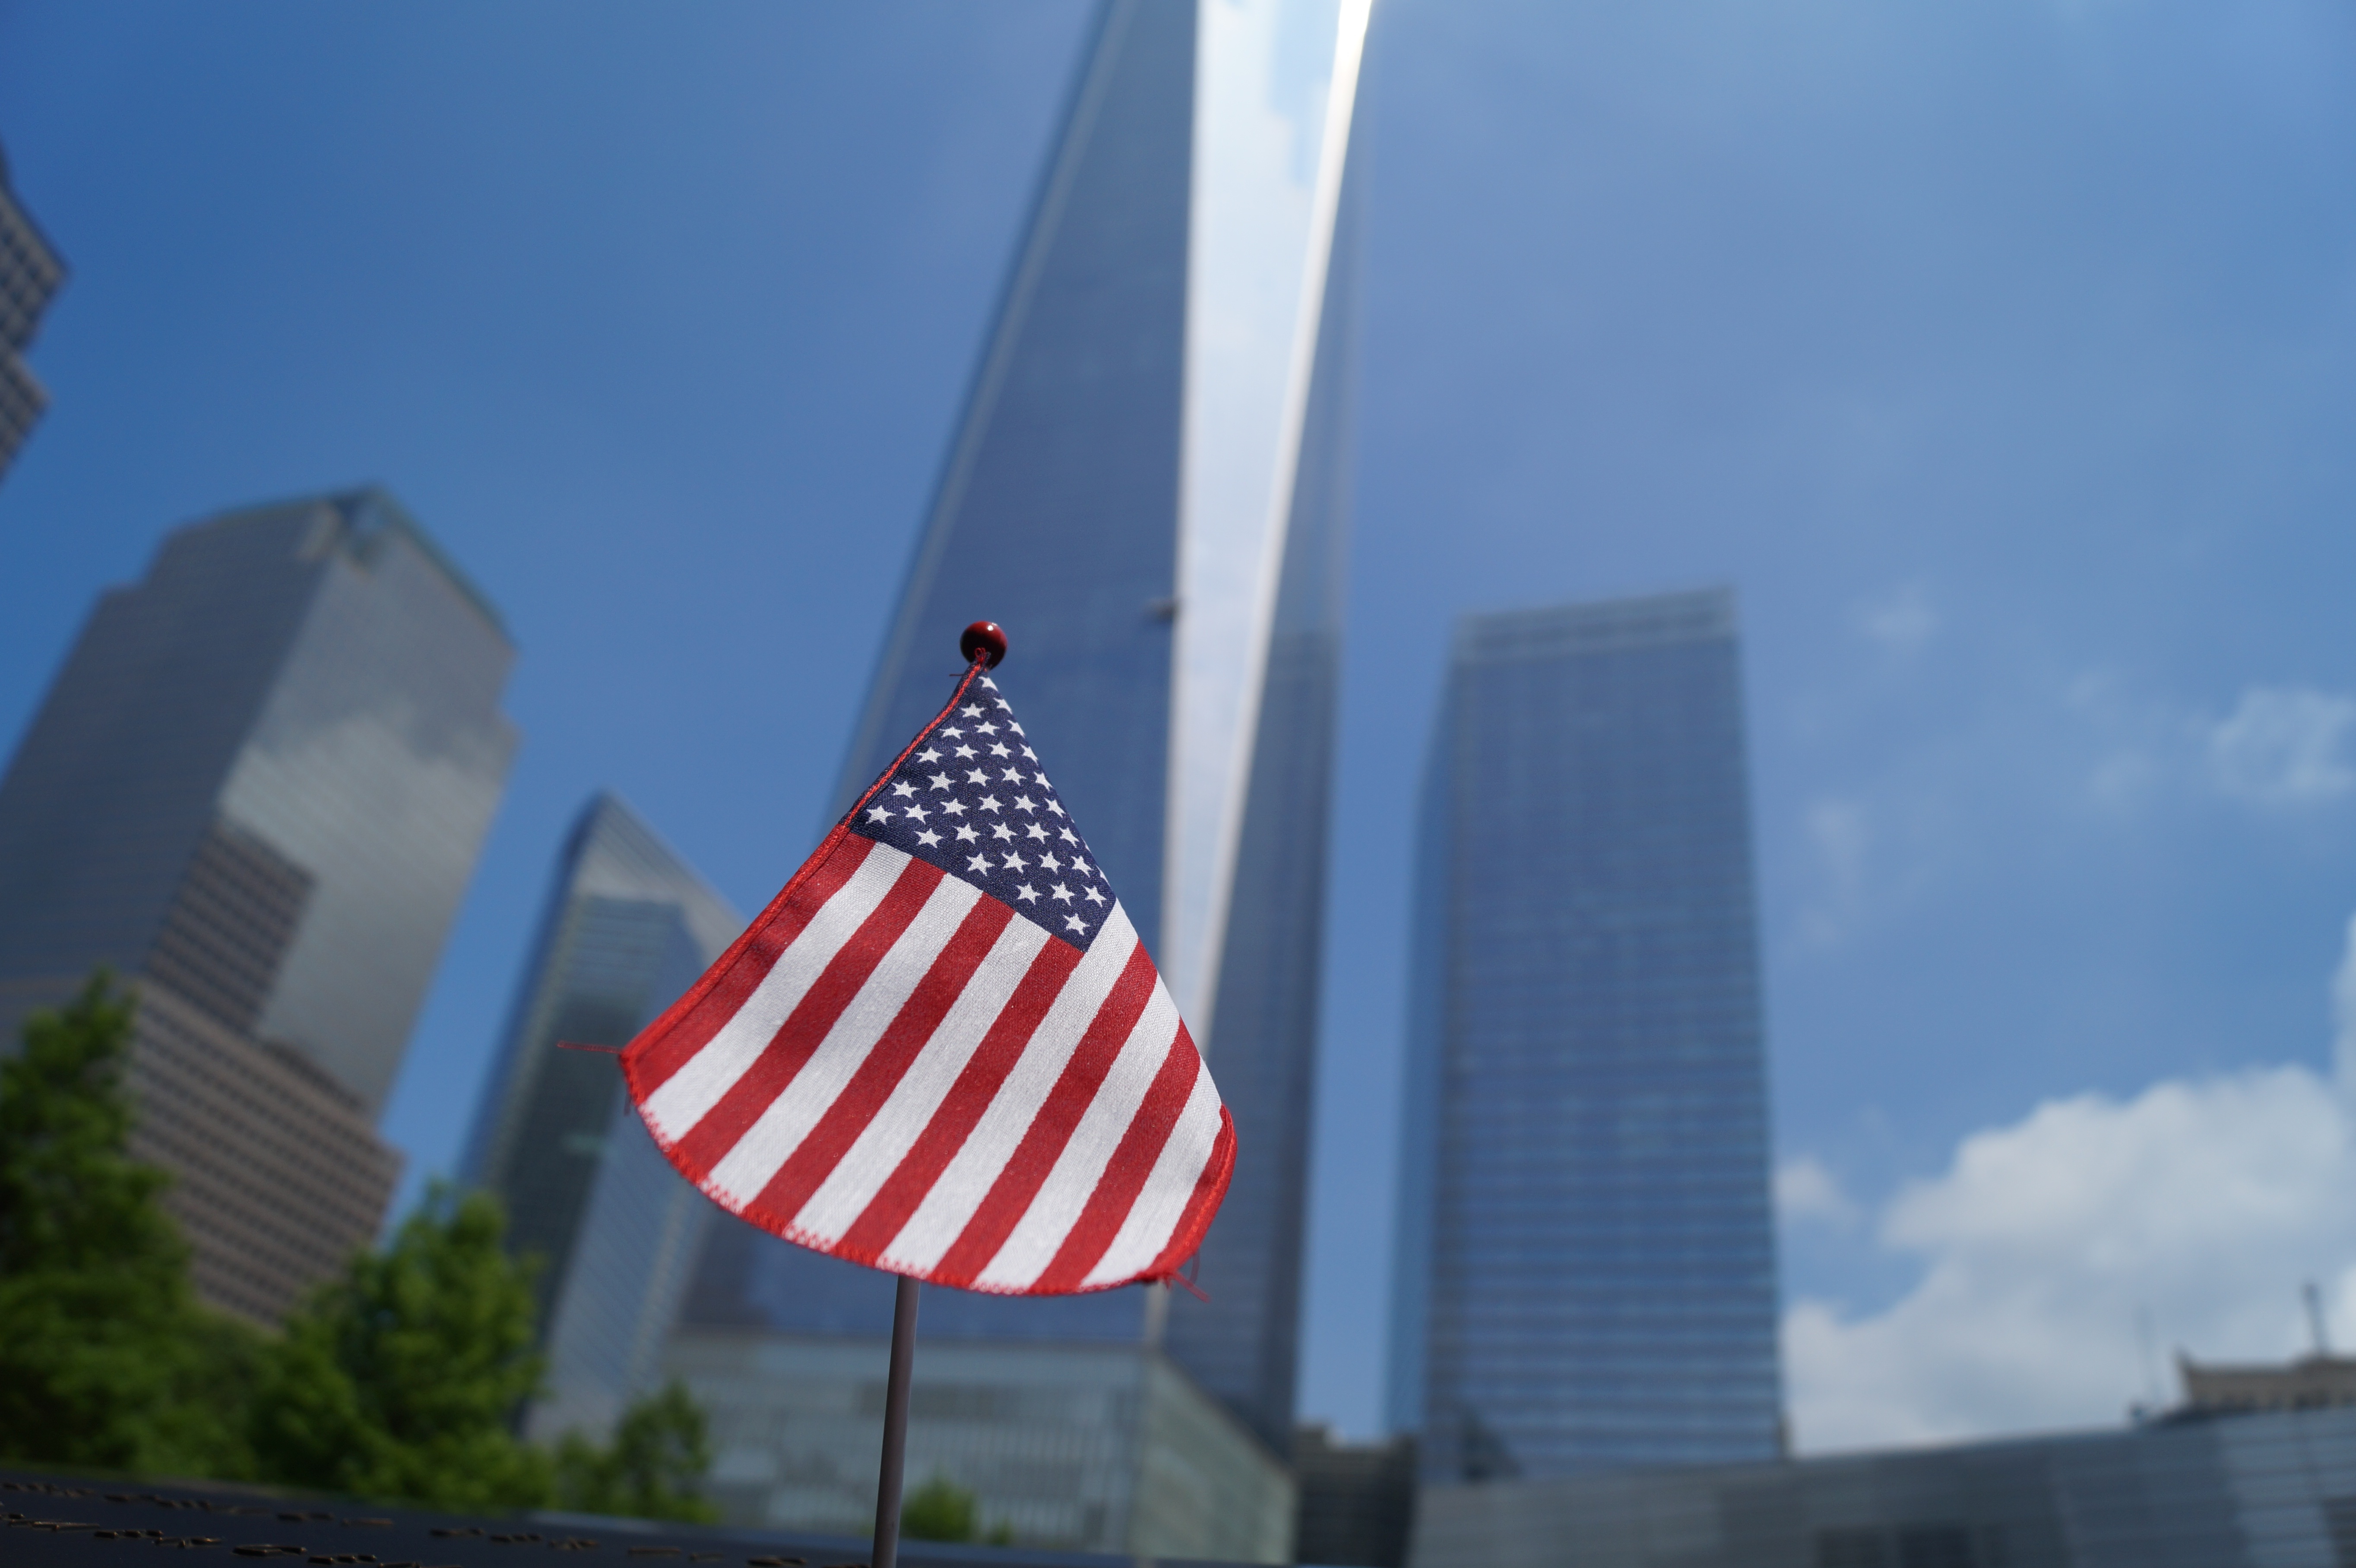
skyscraper, new york, new york city, downtown, flag, usa, tower block, one world trade center, flag of the united states, flag america